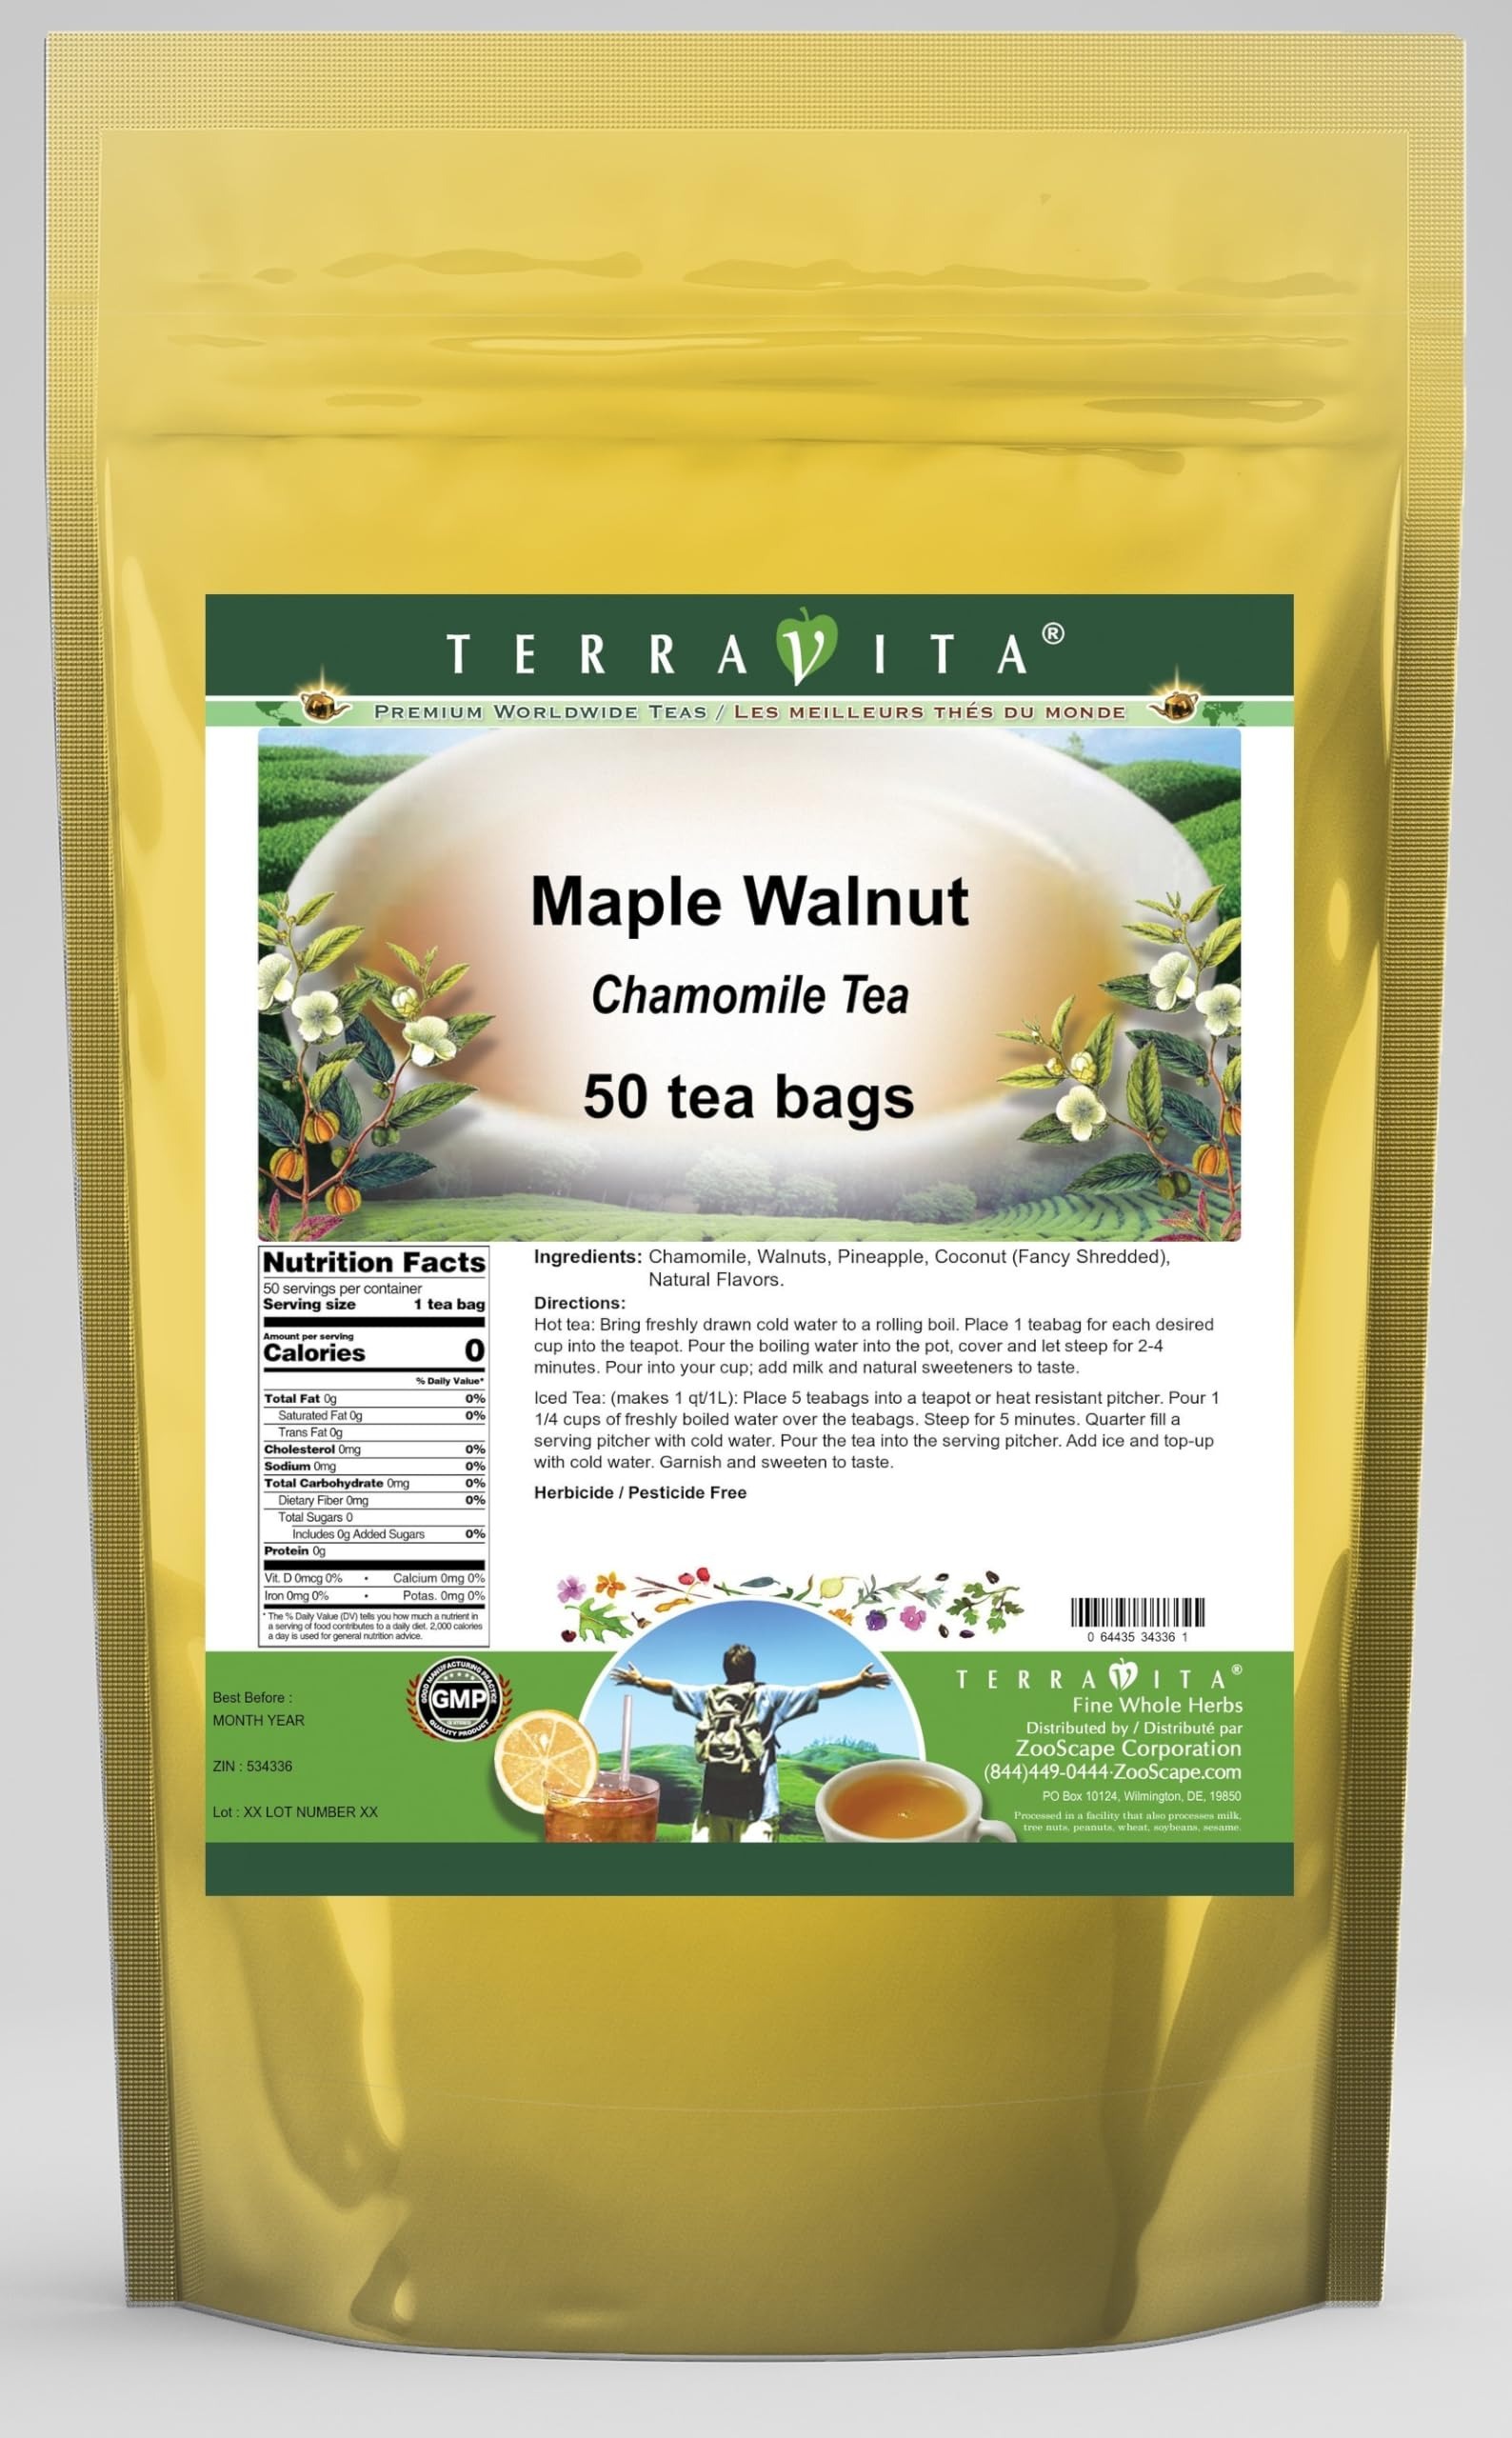
Item Name: Maple Walnut Chamomile Tea (50 tea bags, ZIN: 534336) - 2 Pack
Bullet Point 1: Our Maple Walnut Chamomile Tea is a delicious flavored Chamomile tea with Walnuts, Pineapple and Coconut that you will enjoy relaxing with anytime! The natural Maple Walnut taste is delicious! - Ingredients: Chamomile tea, Walnuts, Pineapple, Coconut and Natural Maple Walnut Flavor.
Bullet Point 2: No fillers.
Bullet Point 3: Manufacturer: TerraVita
Bullet Point 4: Size: 50 tea bags
Bullet Point 5: Chamomile Tea Bags - Packed in a convenient upright pouch!
Product Description: Our Maple Walnut Chamomile Tea is a delicious flavored Chamomile tea with Walnuts, Pineapple and Coconut that you will enjoy relaxing with anytime! The natural Maple Walnut taste is delicious! - Ingredients: Chamomile tea, Walnuts, Pineapple, Coconut and Natural Maple Walnut Flavor. - Hot tea brewing method: Bring freshly drawn cold water to a rolling boil. Place 1 teabag for each desired cup into the teapot. Pour the boiling water into the pot, cover and let steep for 2-4 minutes. Pour into your cup; add milk and natural sweeteners to taste. - Iced tea brewing method: (to make 1 liter/quart): Place 5 teabags into a teapot or heat resistant pitcher. Pour 1 1/4 cups of freshly boiled water over the teabags. Steep for 5 minutes. Quarter fill a serving pitcher with cold water. Pour the tea into the serving pitcher. Add ice and top-up with cold water. Garnish and sweeten to taste. - TerraVita is an exclusive line of premium-quality, natural source products that use only the finest, purest and most potent ingredients found around the world. TerraVita is hallmarked by the highest possible standards of purity, potency, stability and freshness. All of our products are prepared with the highest elements of quality control, from raw materials through the entire manufacturing process, up to and including the moment that the bottles or bags are sealed for freshness and shipped out to you. Our highest possible standards are certified by independent laboratories and backed by our personal guarantee. - TerraVita exists to meet and ensure your family's health and wellness without the harmful effects of chemicals and health products. We strive to make all of our products affordable and reliable and are constantly searching the market to maintain our affordability and to look for new way
Value: 100.0
Unit: Count

Price: 59.48